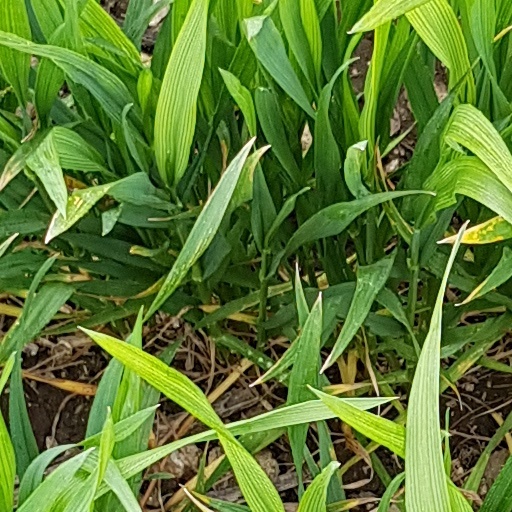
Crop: wheat